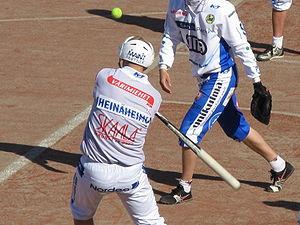
Le pesäpallo [ˈpesæpɑlːo], en suédois : boboll, est un sport collectif d'origine finlandaise proche du baseball, appelé également baseball finlandais. Souvent considéré comme le sport national finlandais, il est aussi pratiqué en Allemagne, Suède, Suisse, Australie, Nouvelle-Zélande, au Japon et dans les pays baltes. Cette discipline a été un sport de démonstration lors des Jeux olympiques d'été de 1952 à Helsinki. Le jeu est similaire au brännboll, au rounders, au lapta mais aussi au baseball.